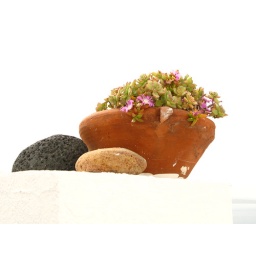
flower pot over the entrance